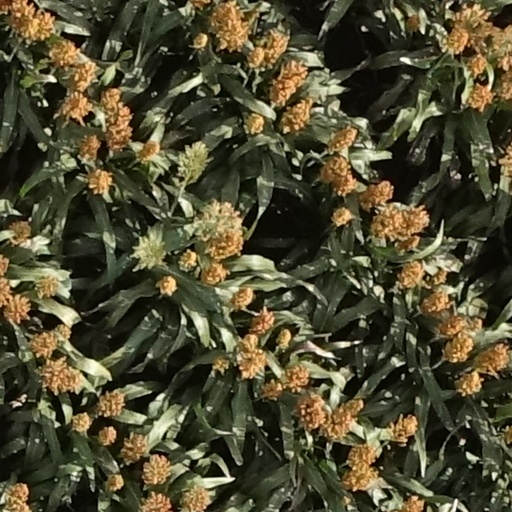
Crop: sorghum